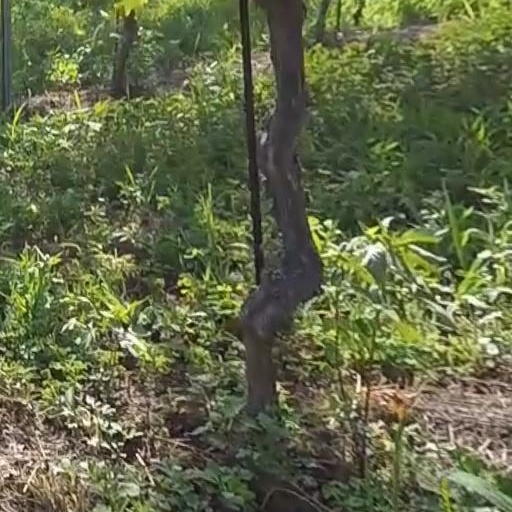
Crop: grape